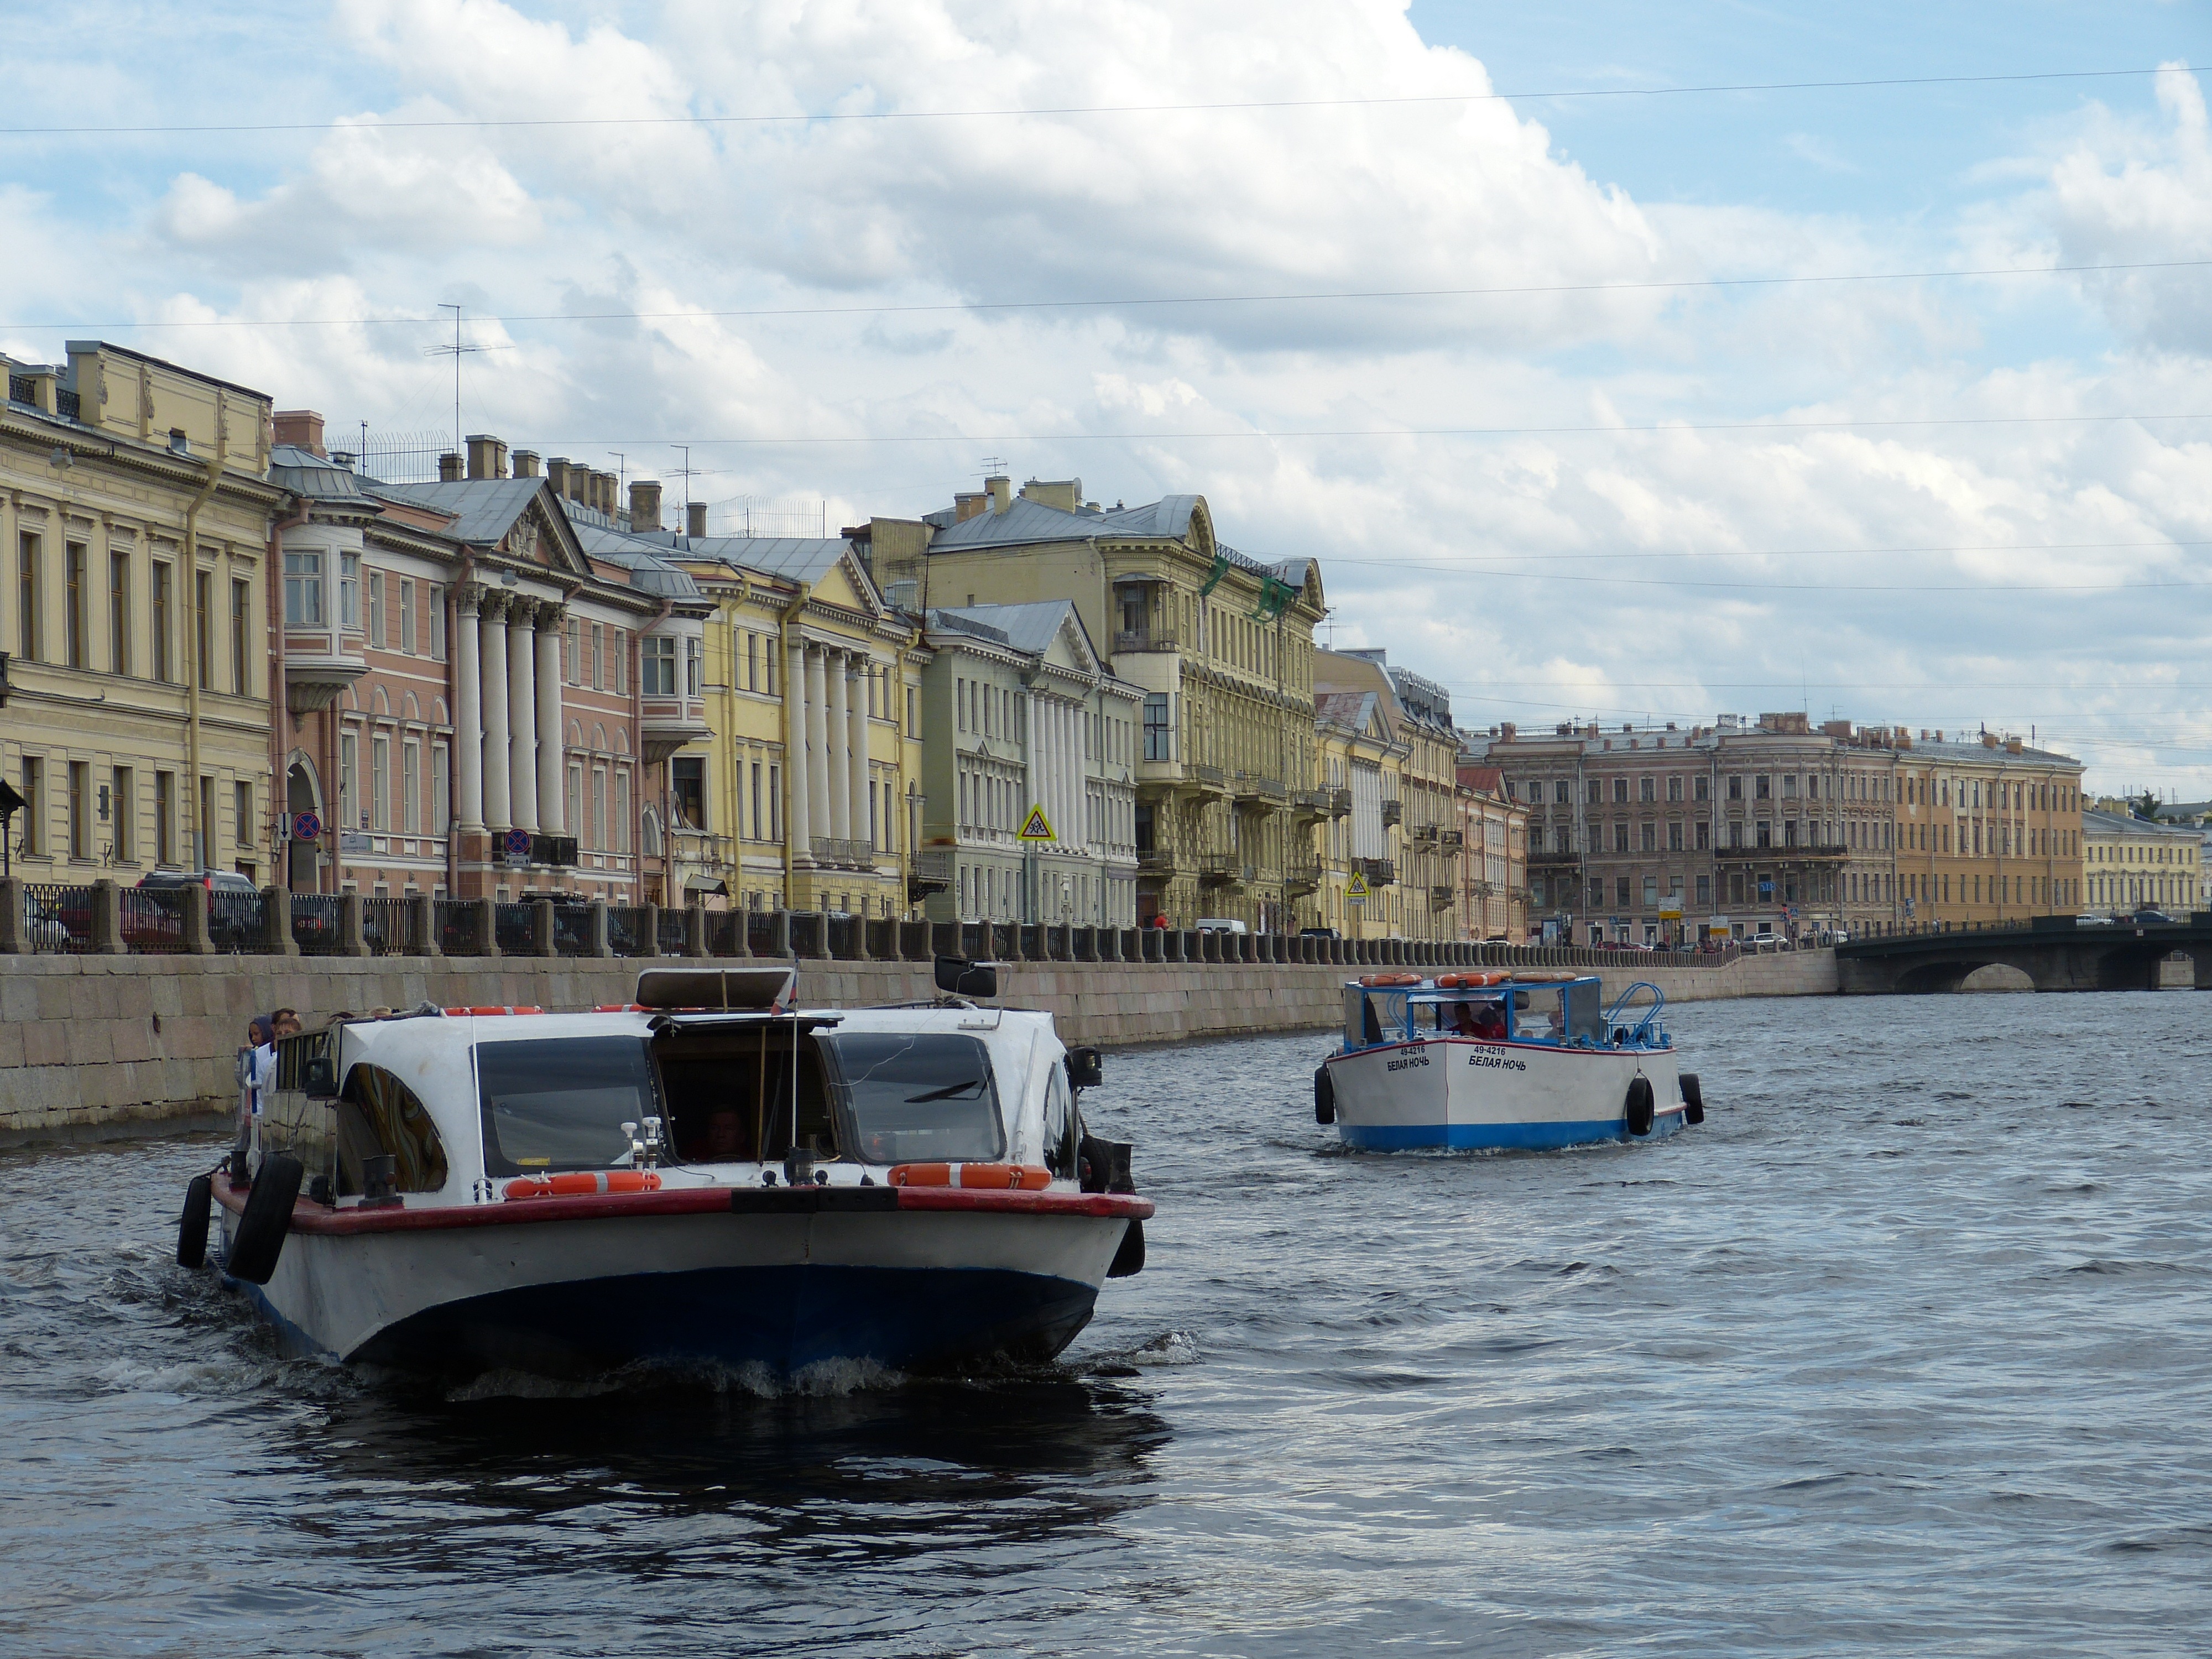
sea, boat, building, palace, river, canal, ship, vehicle, facade, harbor, tourism, waterway, body of water, old town, ferry, channel, russia, watercraft, historically, landform, st petersburg, sankt petersburg